Charles S. Cary

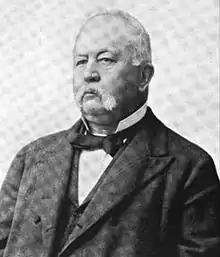
Charles S. Cary

Charles S. Cary (November 25, 1827 – August 7, 1906) was a New York lawyer, politician and railroad executive who served as Solicitor of the United States Treasury.